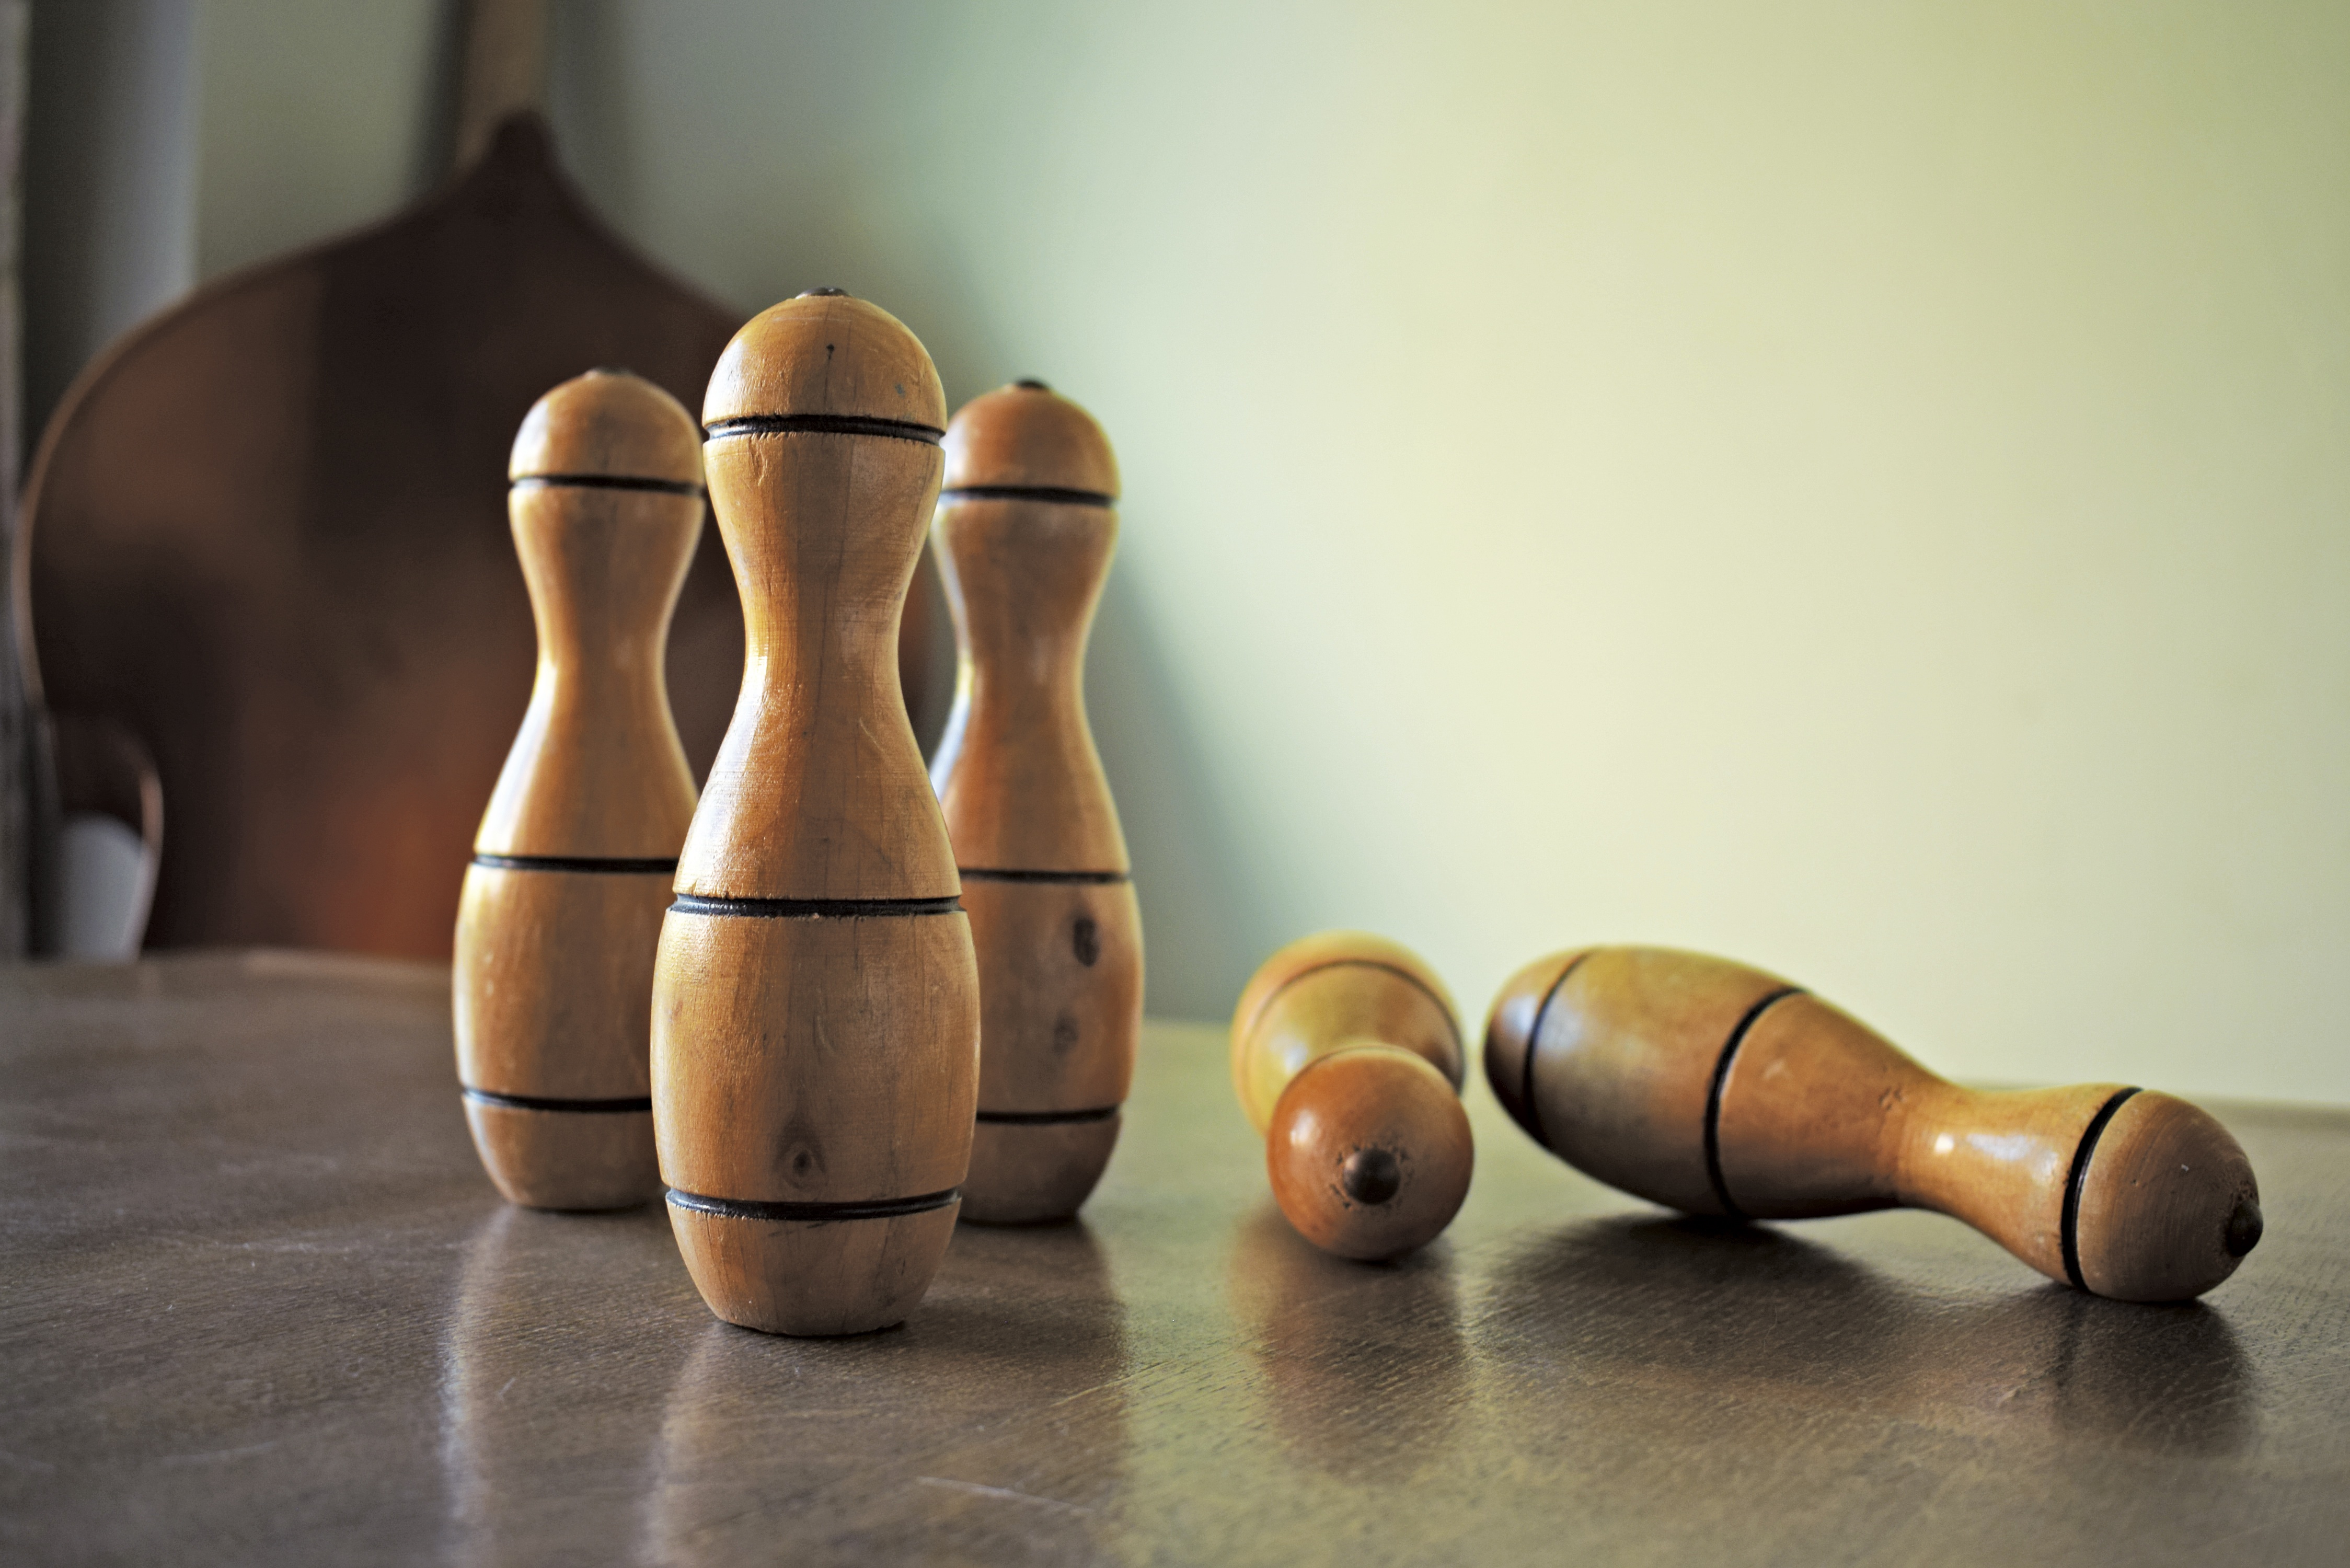
shoe, wood, leg, ceramic, furniture, lighting, human body, sculpture, art, footwear